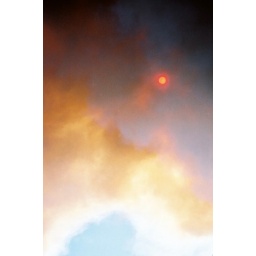
Smoke from a forest fire blotting out the sky in Weaverville, California